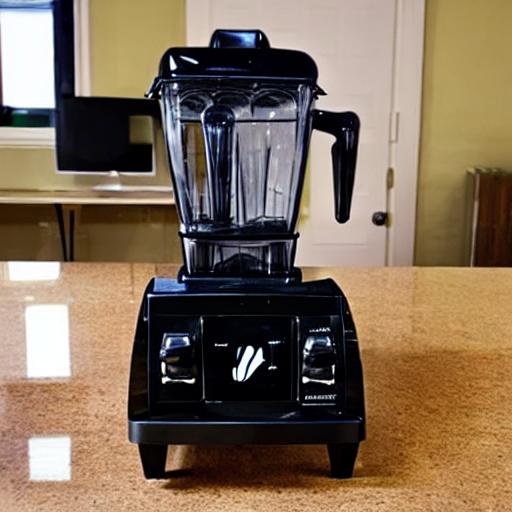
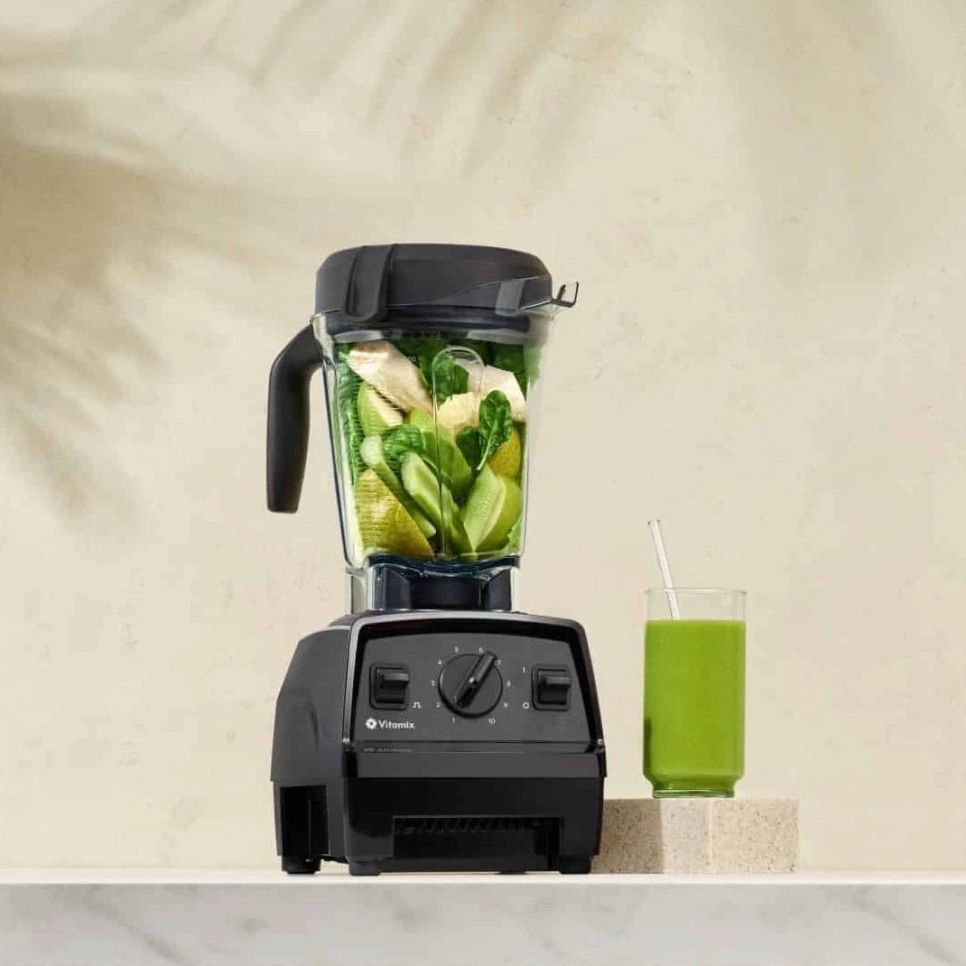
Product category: items_blender
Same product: no